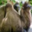
Label: camel